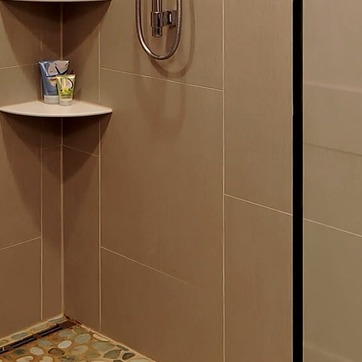
Material: tile